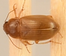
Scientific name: Amara quenseli
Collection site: Onaqui NEON (ONAQ), plot ONAQ_018